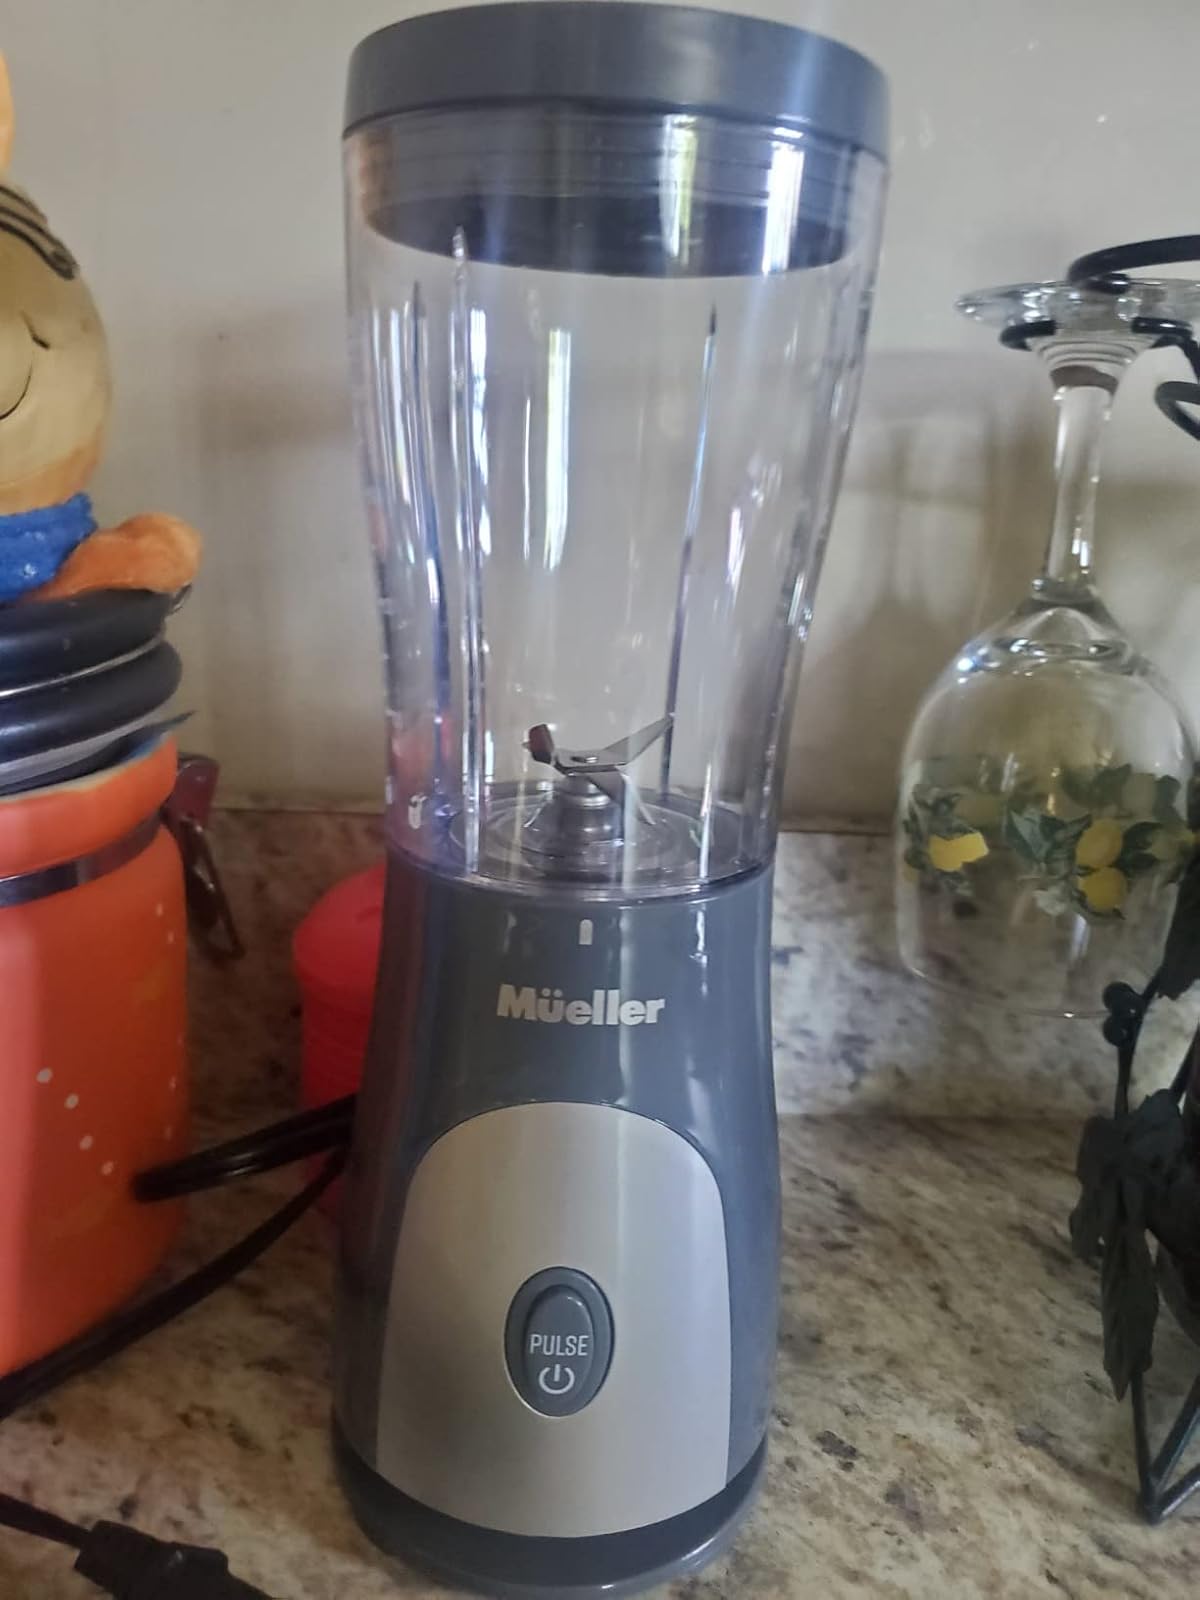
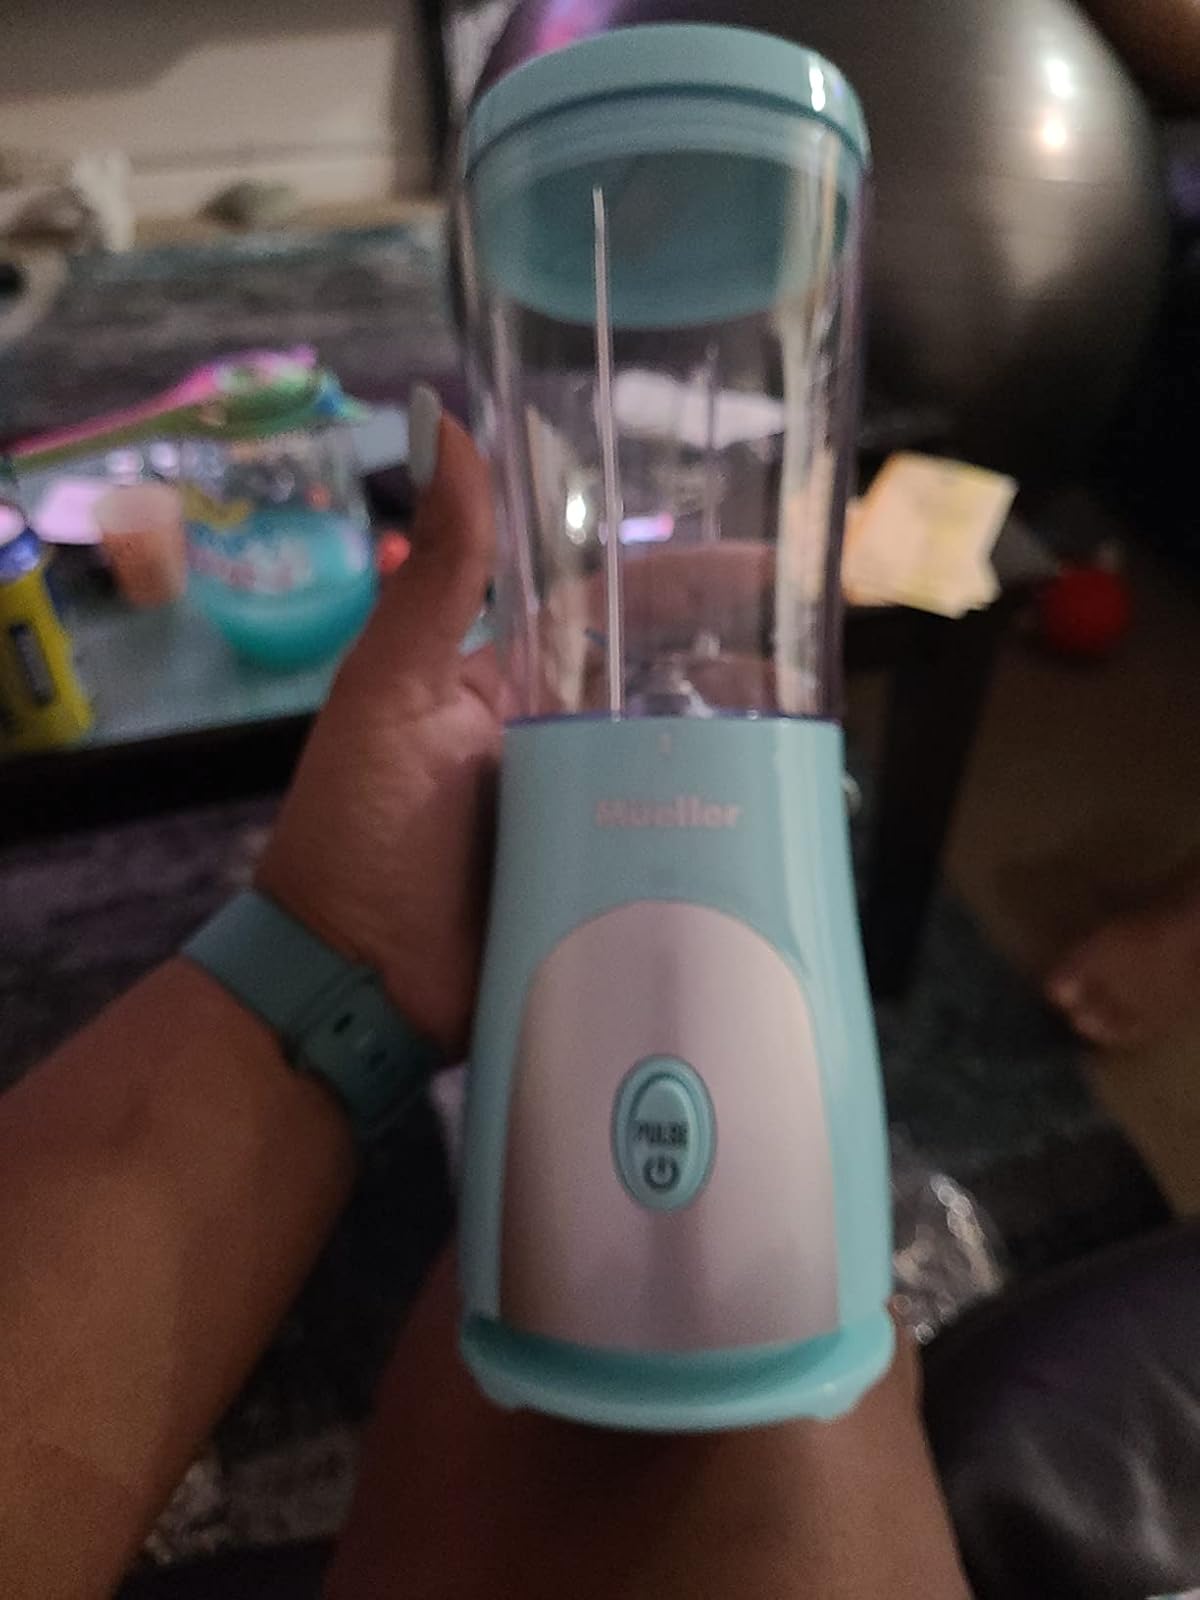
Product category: items_blender
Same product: no